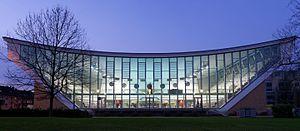
Wuppertal est une ville allemande du land de Rhénanie-du-Nord-Westphalie, située dans la région du Bergisches Land au cœur de l'agglomération de Rhin-Ruhr.